Canadian Pacific Railway

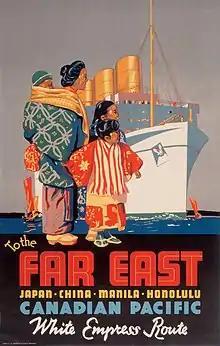
Advertisement for Canadian Pacific steamships to the Far East, 1936

In 1998, the CPR repatriated one of its former passenger steam locomotives that had been on static display in the United States following its sale in January 1964, long after the close of the steam era. CPR Hudson 2816 was re-designated "Empress 2816" following a 30-month restoration that cost in excess of $1 million. It was subsequently returned to service to promote public relations. It has operated across much of the CPR system, including lines in the U.S. and been used for various charitable purposes; 100% of the money raised goes to the nationwide charity Breakfast for Learning — the CPR bears all of the expenses associated with the operation of the train. 2816 is the subject of "Rocky Mountain Express", a 2011 IMAX film which follows the locomotive on an eastbound journey beginning in Vancouver, and which tells the story of the building of the CPR. 2816 has been stored indefinitely since 2012 after CEO E. Hunter Harrison discontinued the steam program.